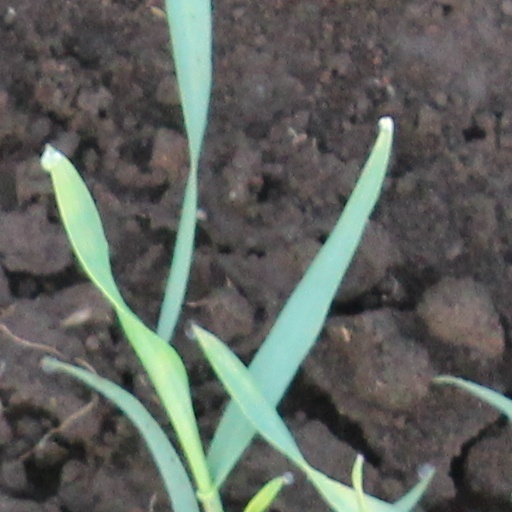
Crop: wheat